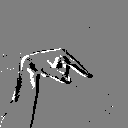
ASL letter: q